Lust for Love (2014 film)

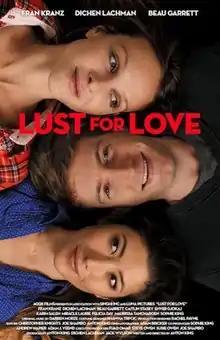
Theatrical release poster

Lust for Love is a 2014 independent romantic comedy film written and directed by Anton King. The narrative follows the story of Astor (Fran Kranz) as he attempts to win back his childhood dream-girl Mila (Beau Garrett) after a short courtship precipitated by a drunken rescue by seeking the advice of her former best friend Cali (Dichen Lachman).